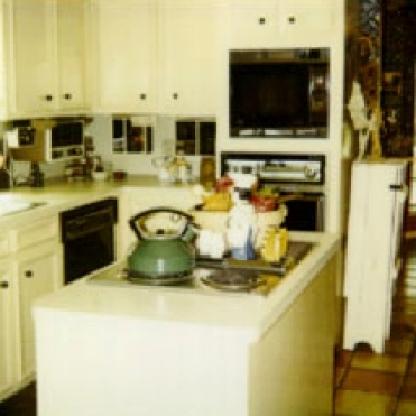
Scene: Indoor